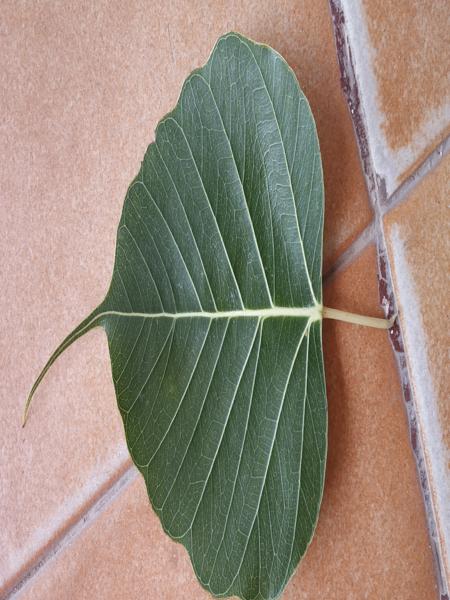
Plant: Arali